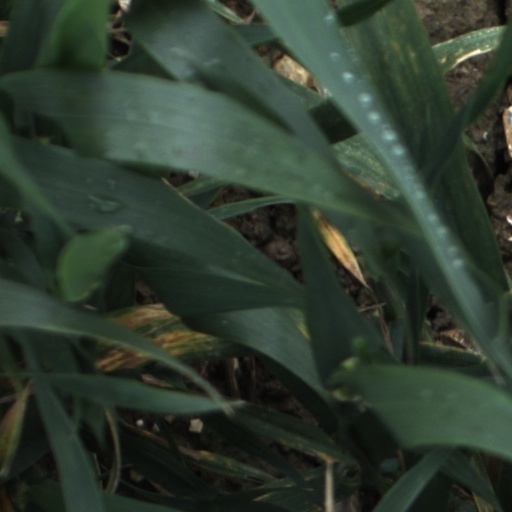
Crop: wheat